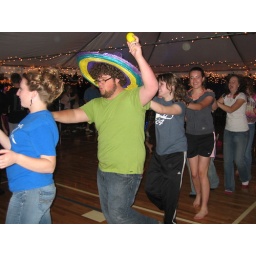
I think just about every person in the building jumped aboard the Conga Line led by our Prom King!